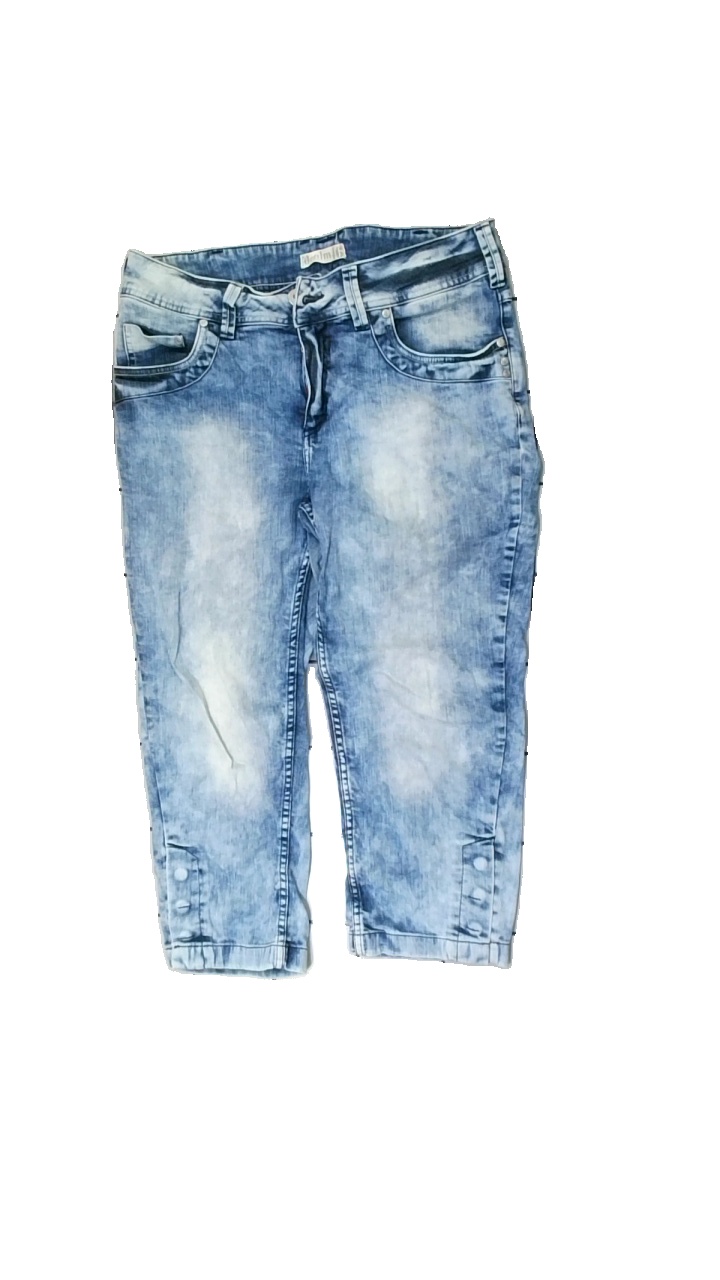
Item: Jeans (Men)
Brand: Lindex
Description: blå knäbyxor i jeans material
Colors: Blue
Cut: Cropped
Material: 100% cotton
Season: All
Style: Denim
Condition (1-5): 5
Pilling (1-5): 5
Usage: Reuse
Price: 100-150